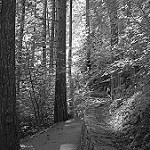
Label: B & W